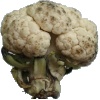
Label: Cauliflower 1